British Rail Class 33

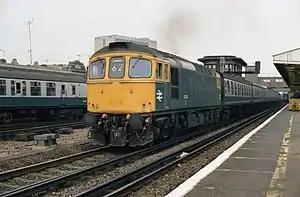
A Class 33 at ,

The British Rail Class 33, also known as the BRCW Type 3 or Crompton, is a class of Bo-Bo diesel-electric locomotives, ordered in 1957 and built for the Southern Region of British Railways between 1960 and 1962.